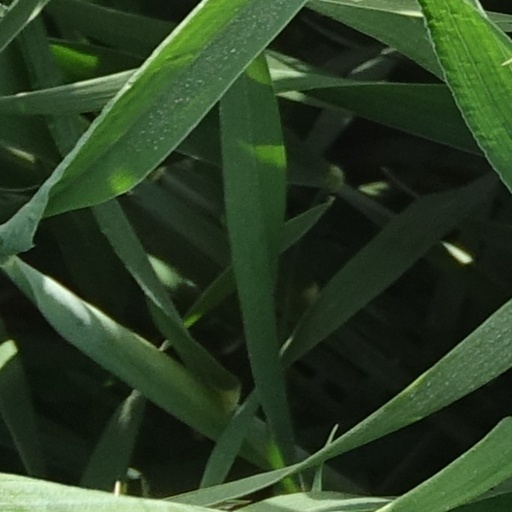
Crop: wheat